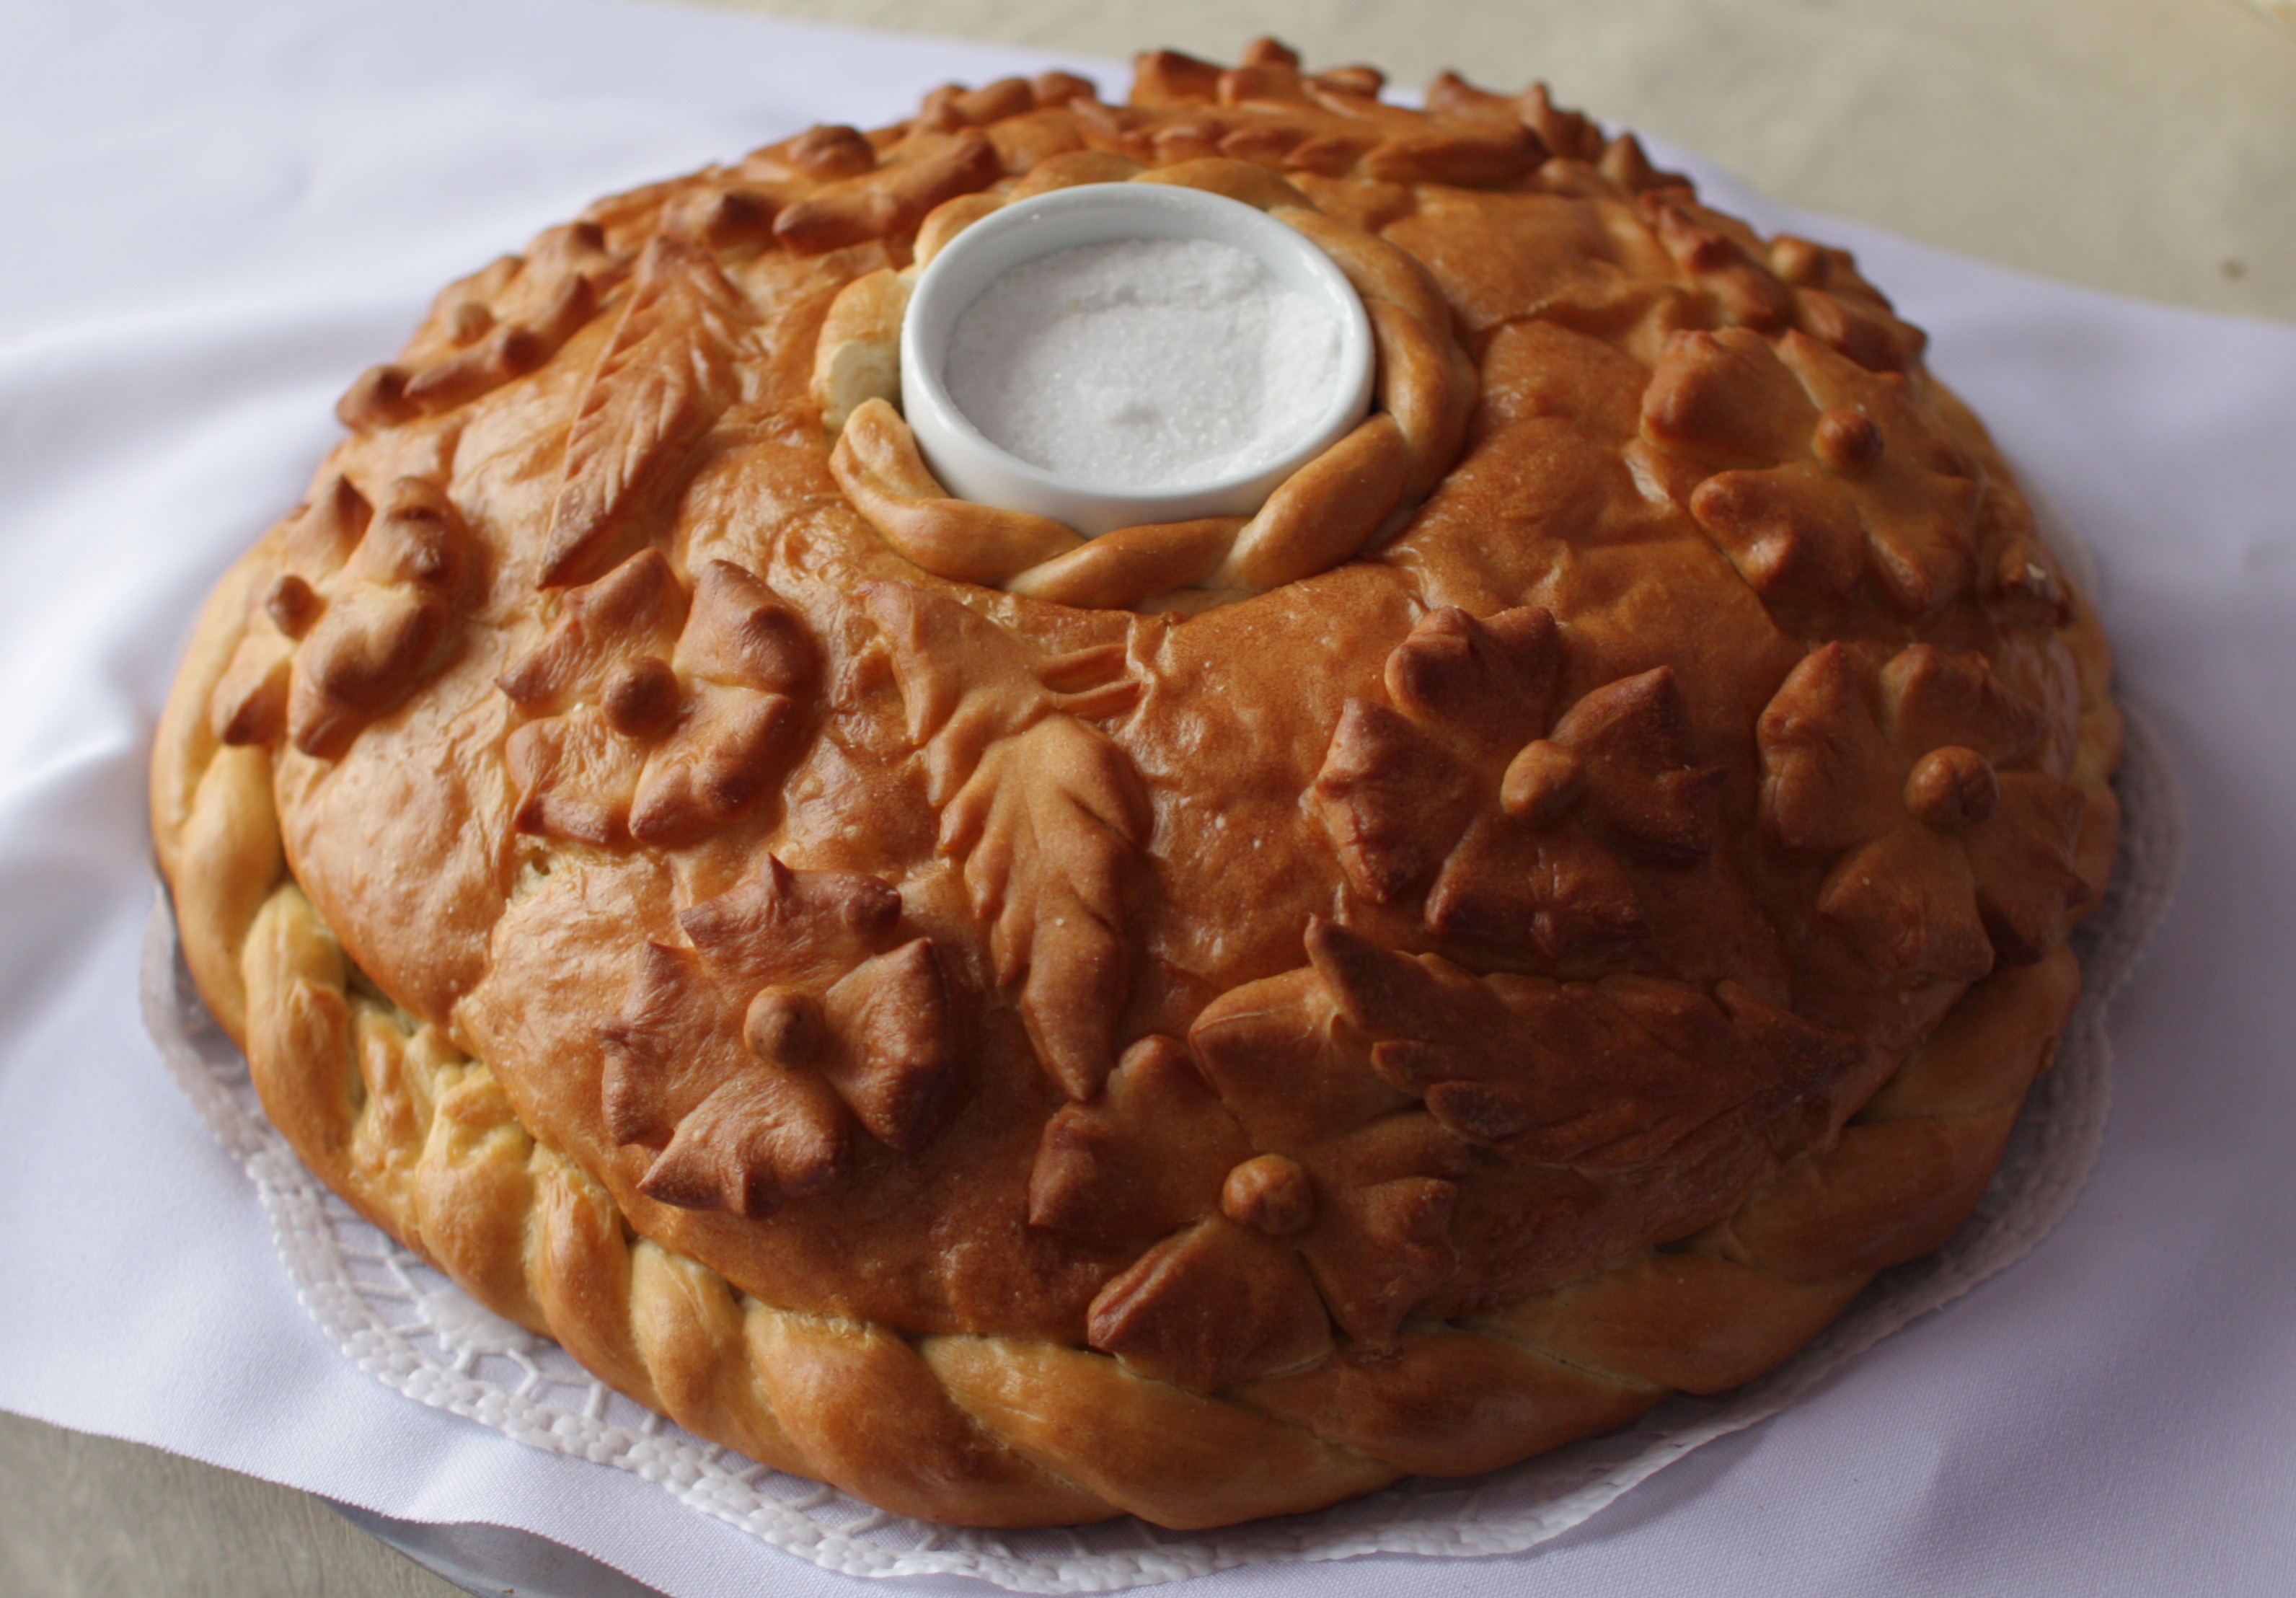
dish, food, produce, macro, salt, breakfast, baking, dessert, pie, close up, tasty, russia, baked goods, russian bread